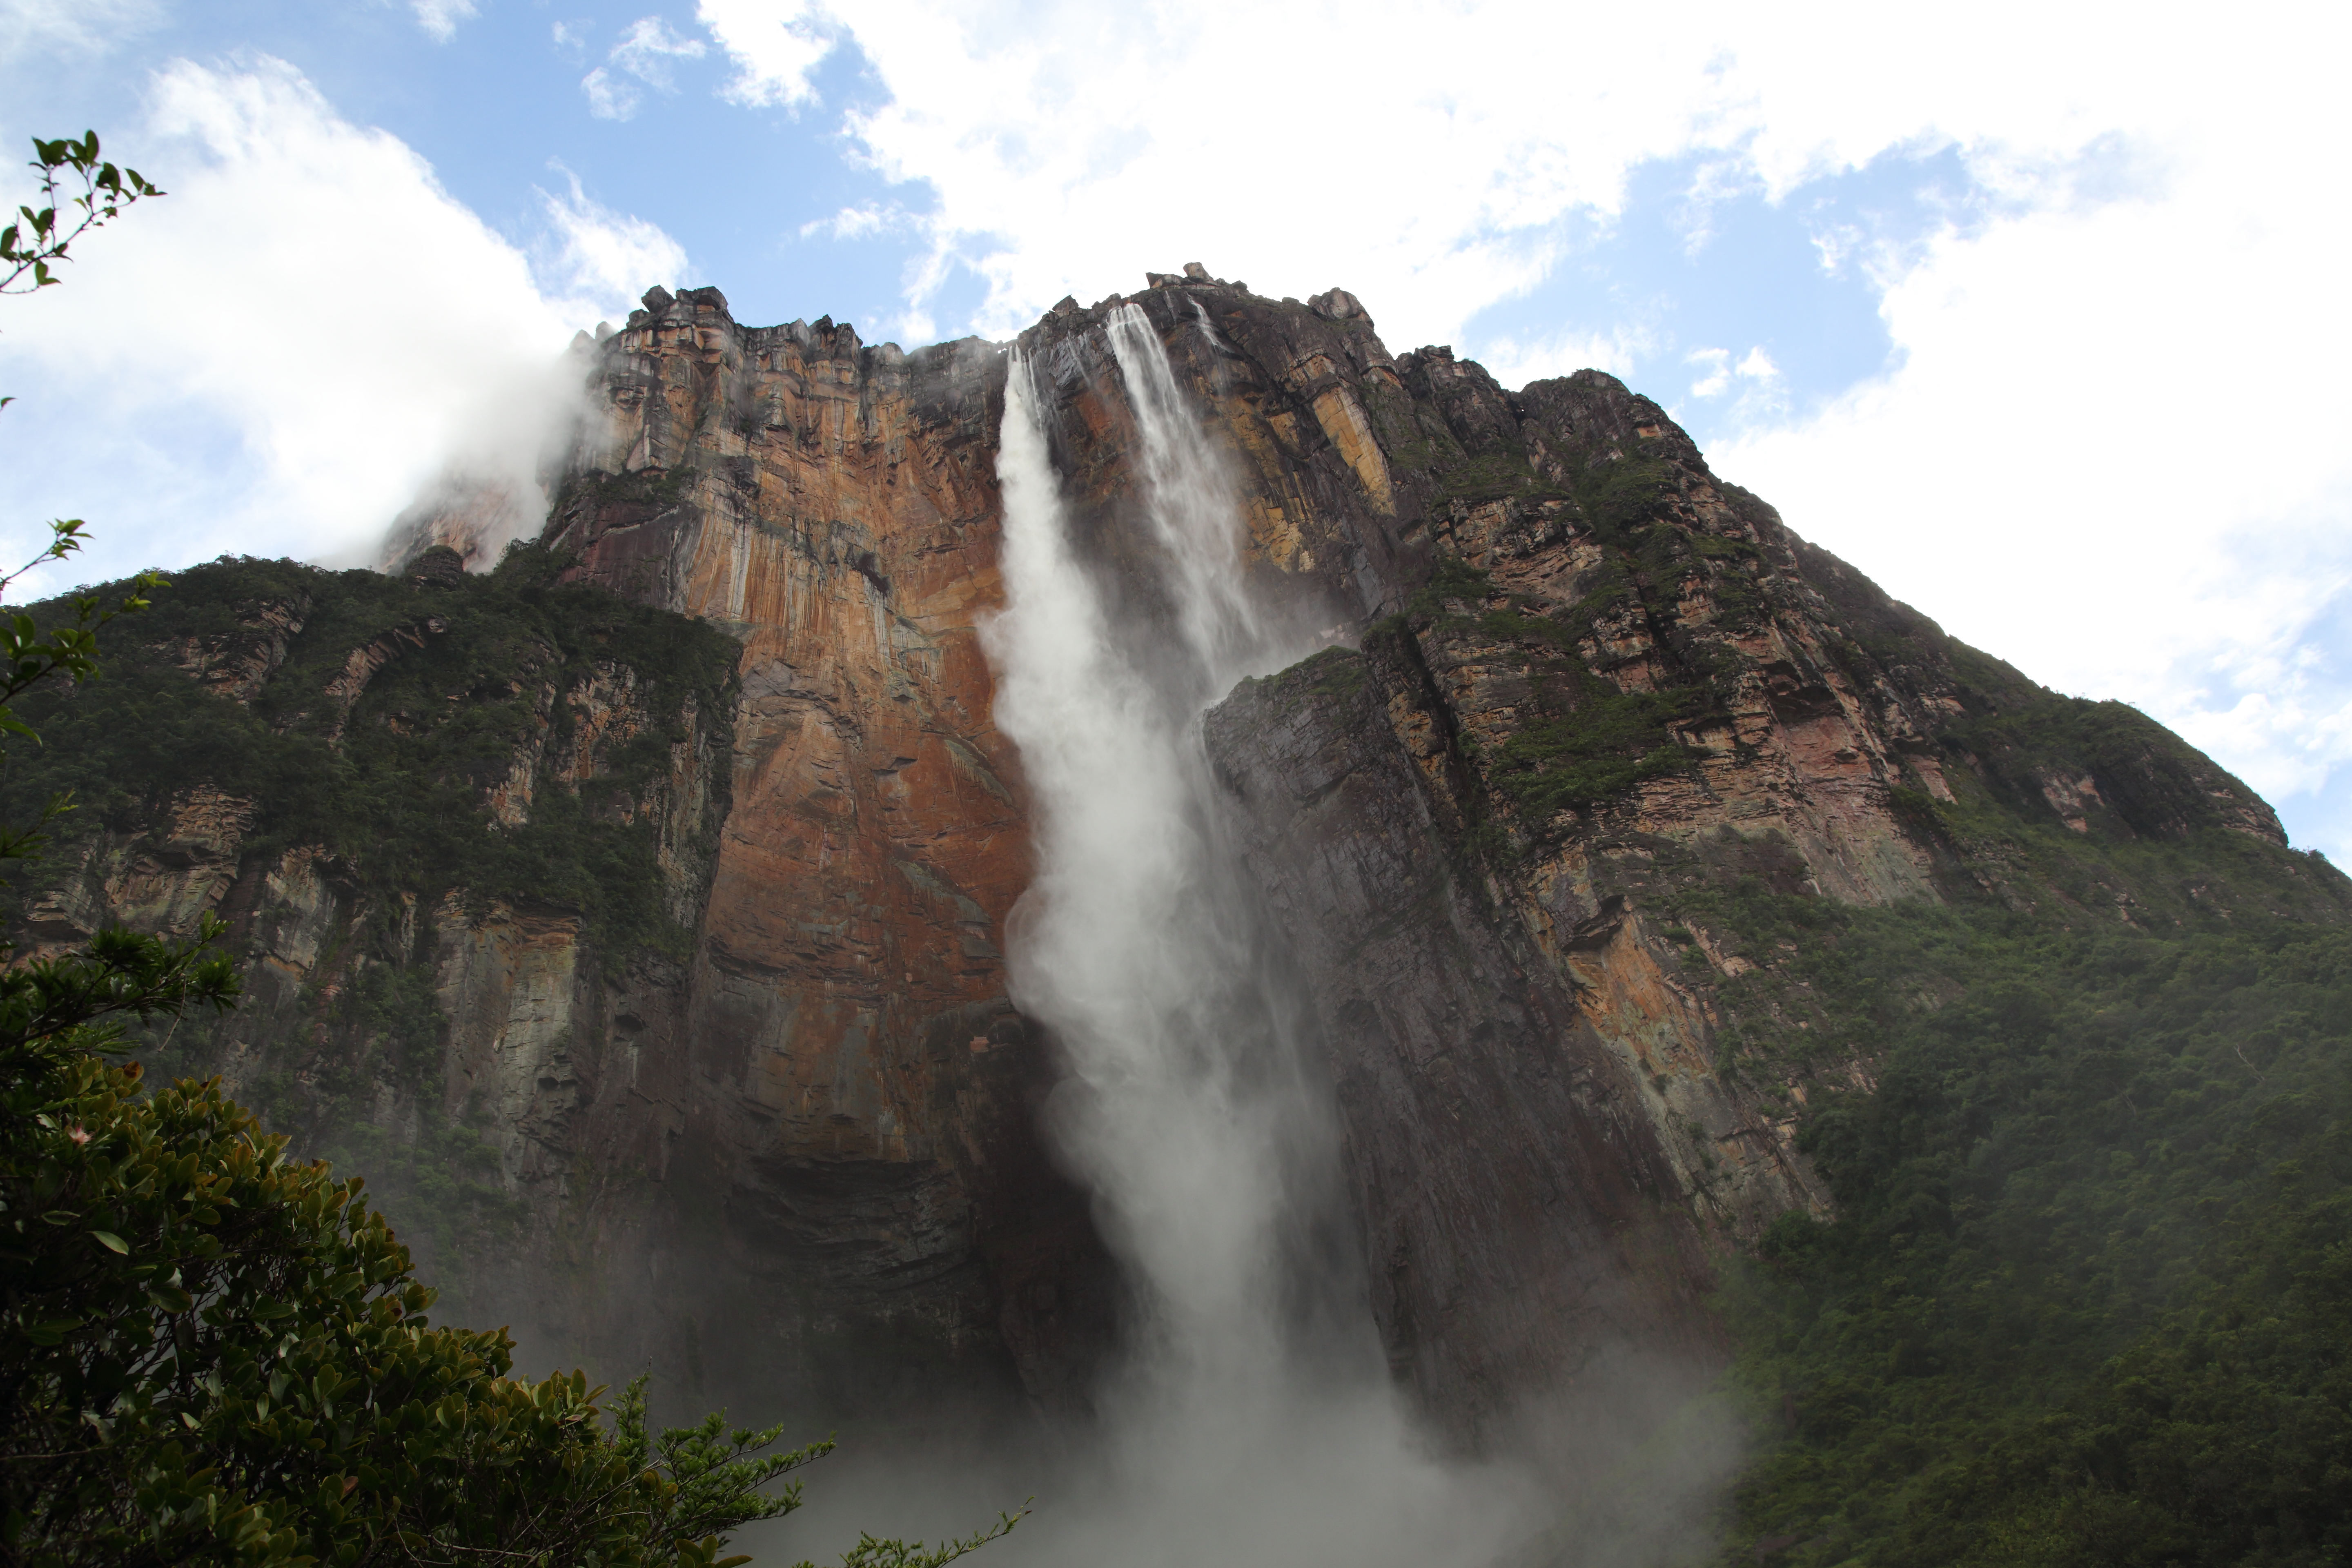
waterfall, water, nature, landscape, river, falls, mountain, cascade, rock, travel, stream, green, fall, rocks, park, cliff, waterfalls, mountains, yosemite, sky, norway, natural, forest, iceland, stone, natural landscape, highland, water resources, mountainous landforms, nature reserve, hill station, terrain, formation, bedrock, geology, wilderness, outcrop, watercourse, cumulus, escarpment, water feature, klippe, massif, mountain river, summit, ridge, spring, national park, valley, batholith, tropical and subtropical coniferous forests, plateau, chute, state park